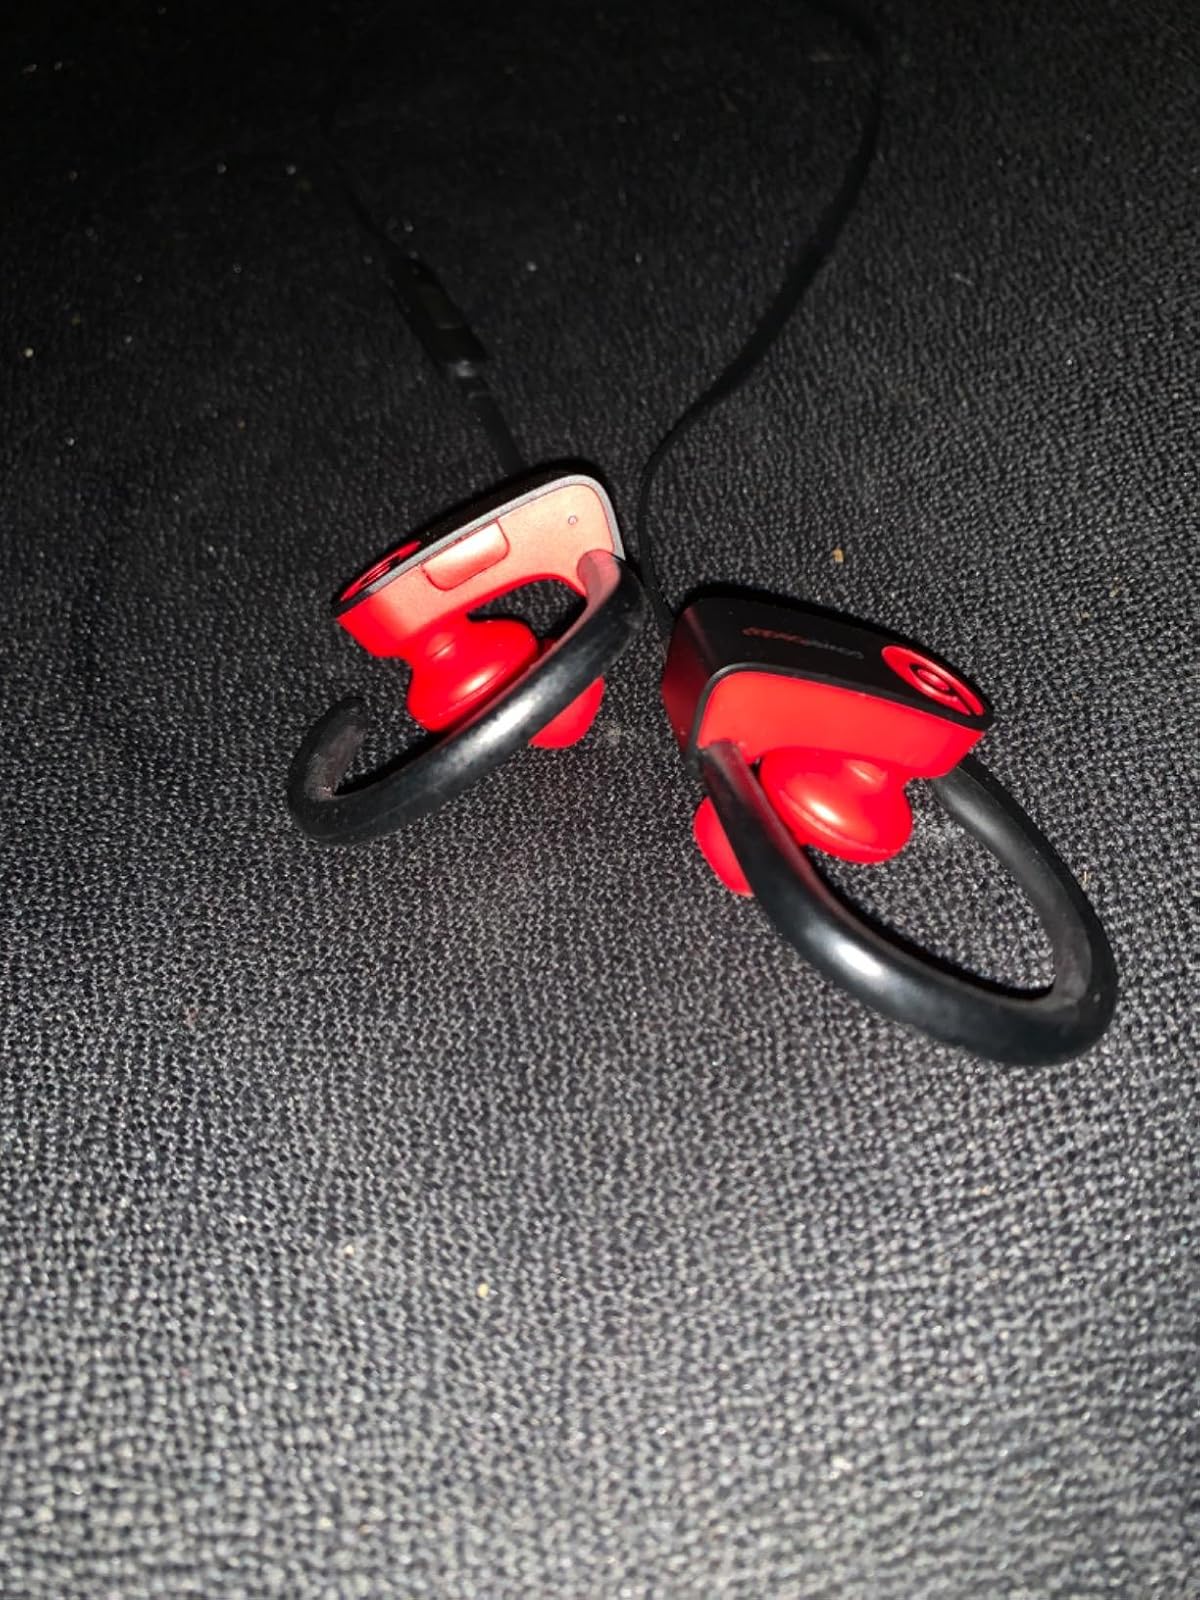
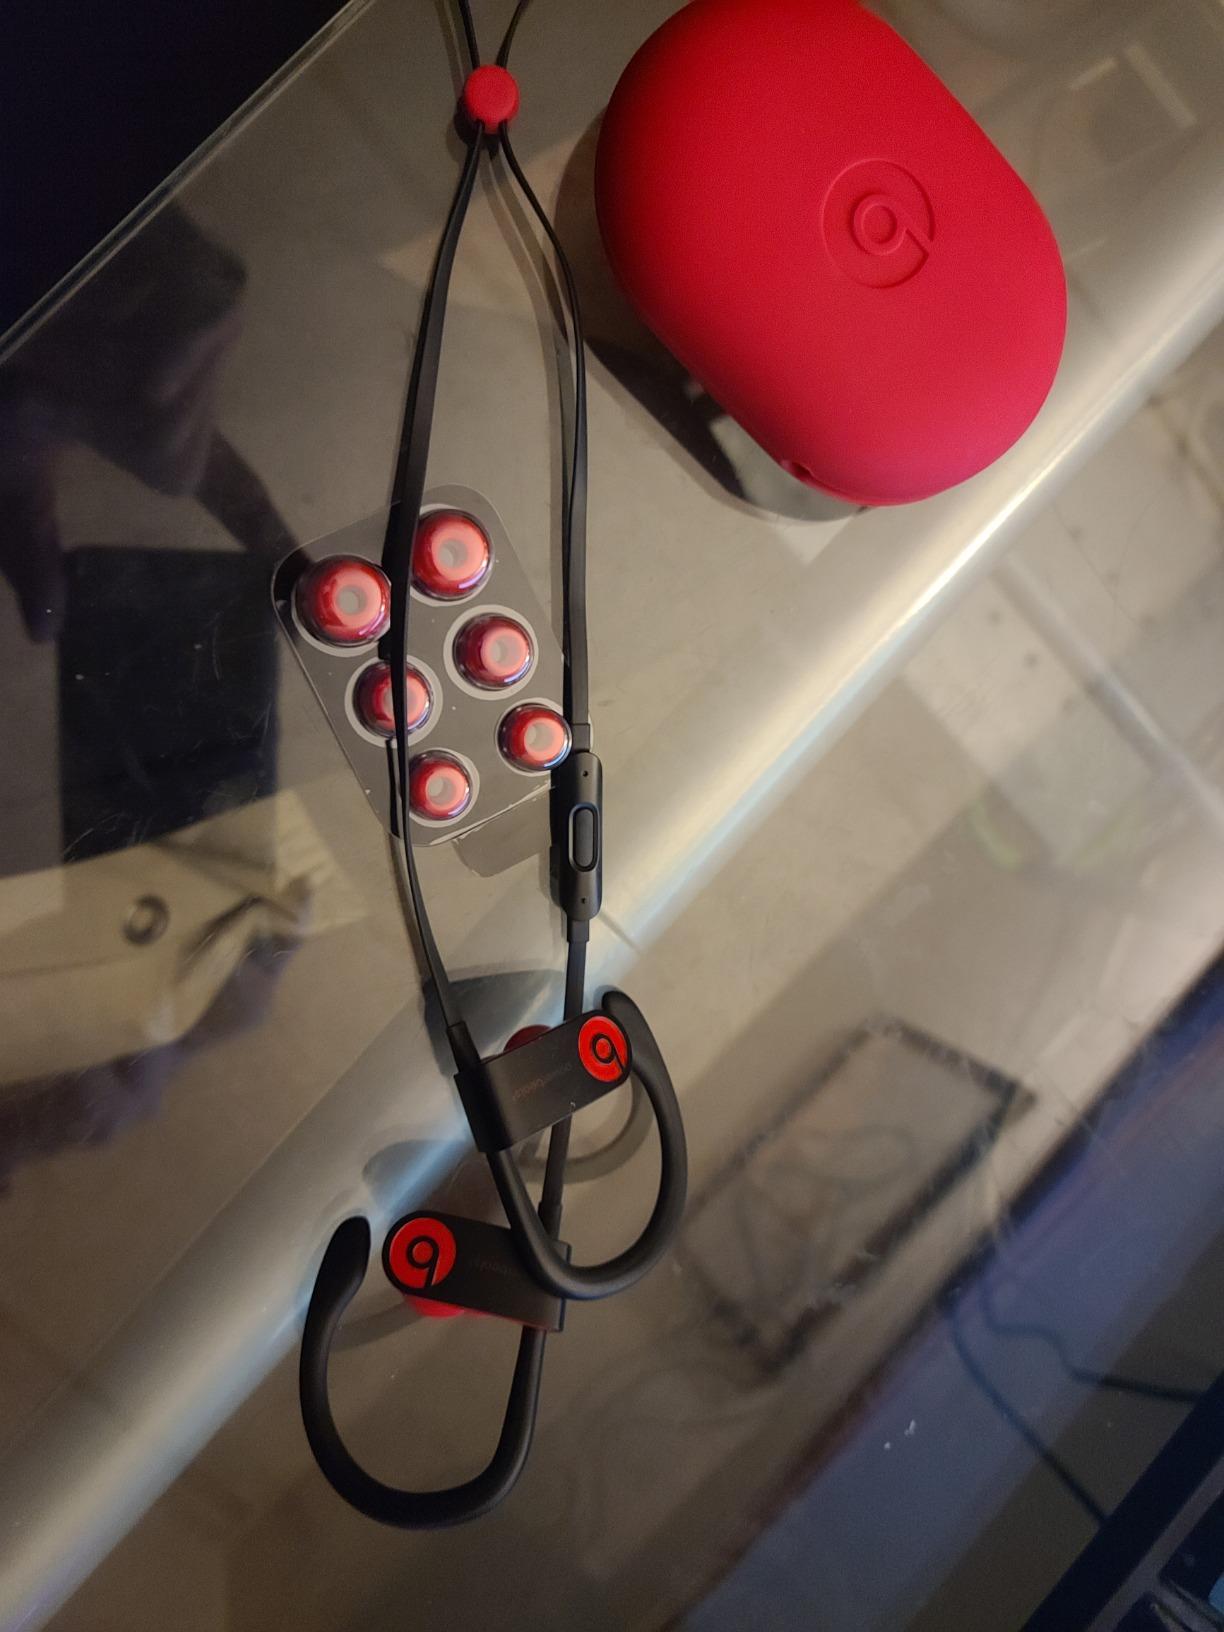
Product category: earbuds
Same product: yes